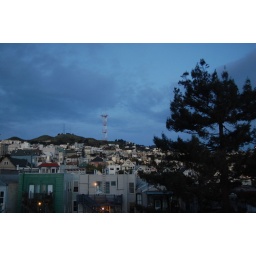
View from kitchen window around sunrise (looking west). Playing around with the new camera.